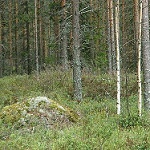
Scene: Outdoor